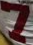
Number: 7